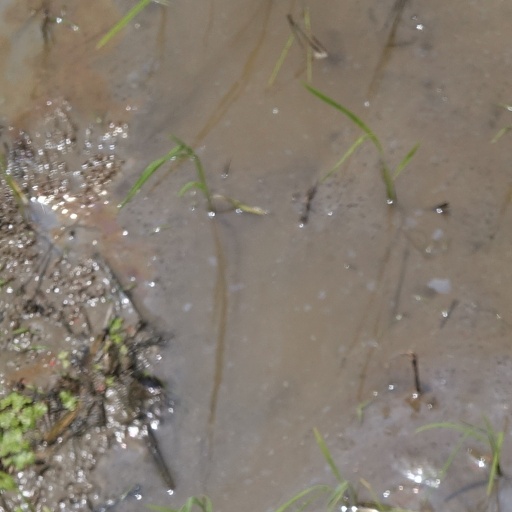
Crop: rice